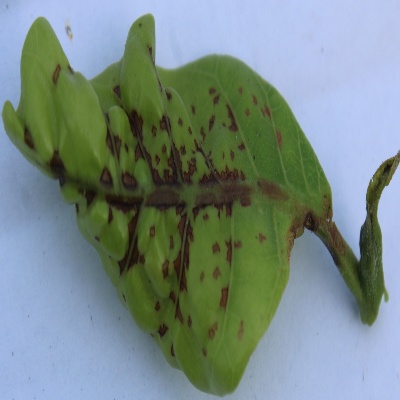
Crop: Cashew
Condition: anthracnose